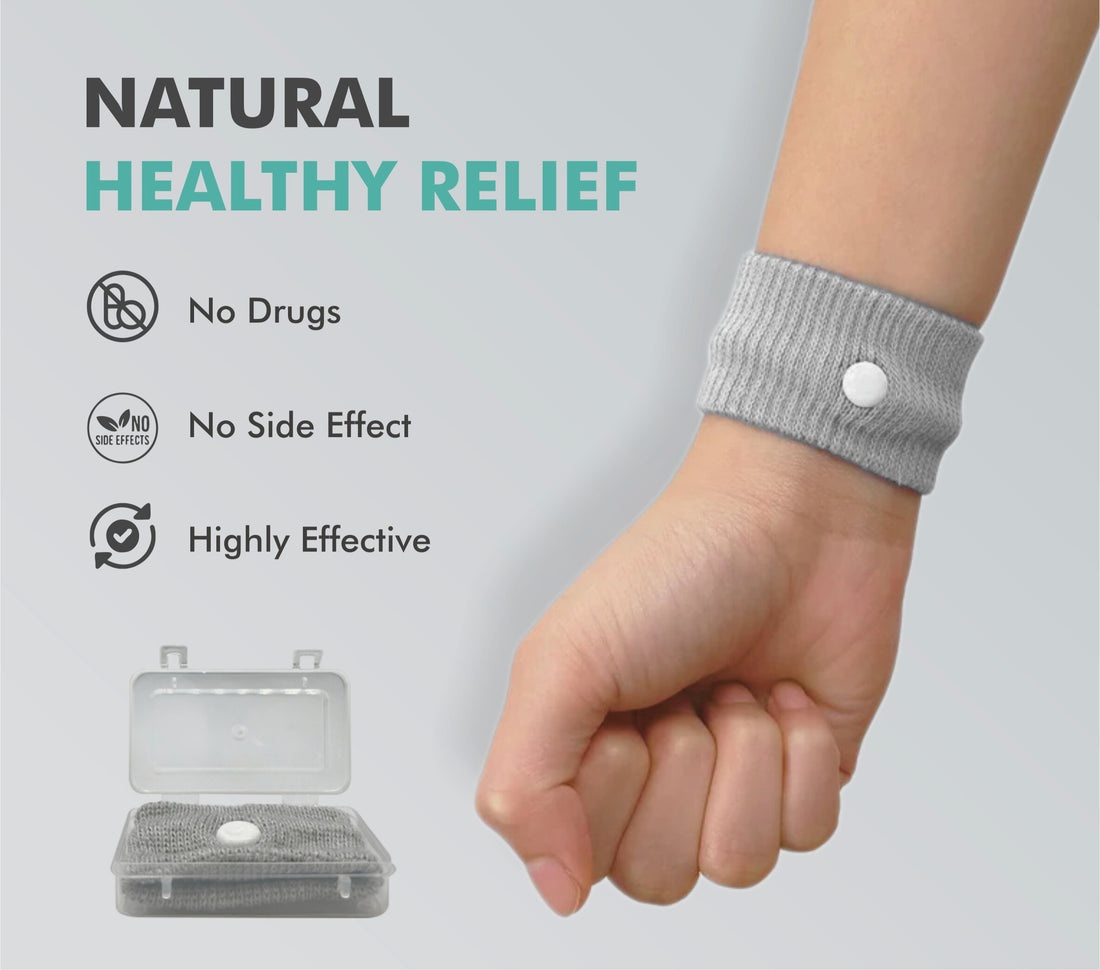
Motion Sickness Relief Wristbands | FLAT 50% SAVING
🔥BUY 1 PAIR GET 1 PAIR FREE🔥 GOODBYE TO NAUSEA & MOTION SICKNESS Don’t let your travel or cruise ship experience be ruined; alleviate sea sickness and enjoy the journey Or enjoy your pregnancy by relieving morning sickness with nausea relief wrist band. NAUSEA & MOTION SICKNESS RELIEF The motion sickness band is clinically proven to relieve nausea, motion sickness and morning sickness in addition to helping with post-operative and chemotherapy-induced nausea. ACUPRESSURE TREATMENT A plastic knob sewn into the inside of this anti nausea wristband exerts pressure , acupressure point, proven to relieve nausea and vomiting. NO DRUGS OR SIDE EFFECTS Anti motion sickness bands work immediately and can be worn whenever you feel nauseous. Motion sickness band for kids is natural, reusable and non-drowsy remedy with no drugs or side effects. Suitable for ages 3 and up. NATURAL CHOICE FOR NAUSEA RELIEF No drugs, naturally relieve dizziness and vomiting. Anti motion sickness bands reduce drug allergy and irritation. SPECIFICATIONS Qty : 2 Pairs (4 No.s) Color : Grey Size : 5cm X 3cm (Universal fit) Material : Elastic
Brand: quirkhouse
Category: Health & Beauty > Health Care > Fitness & Nutrition > Weight Loss